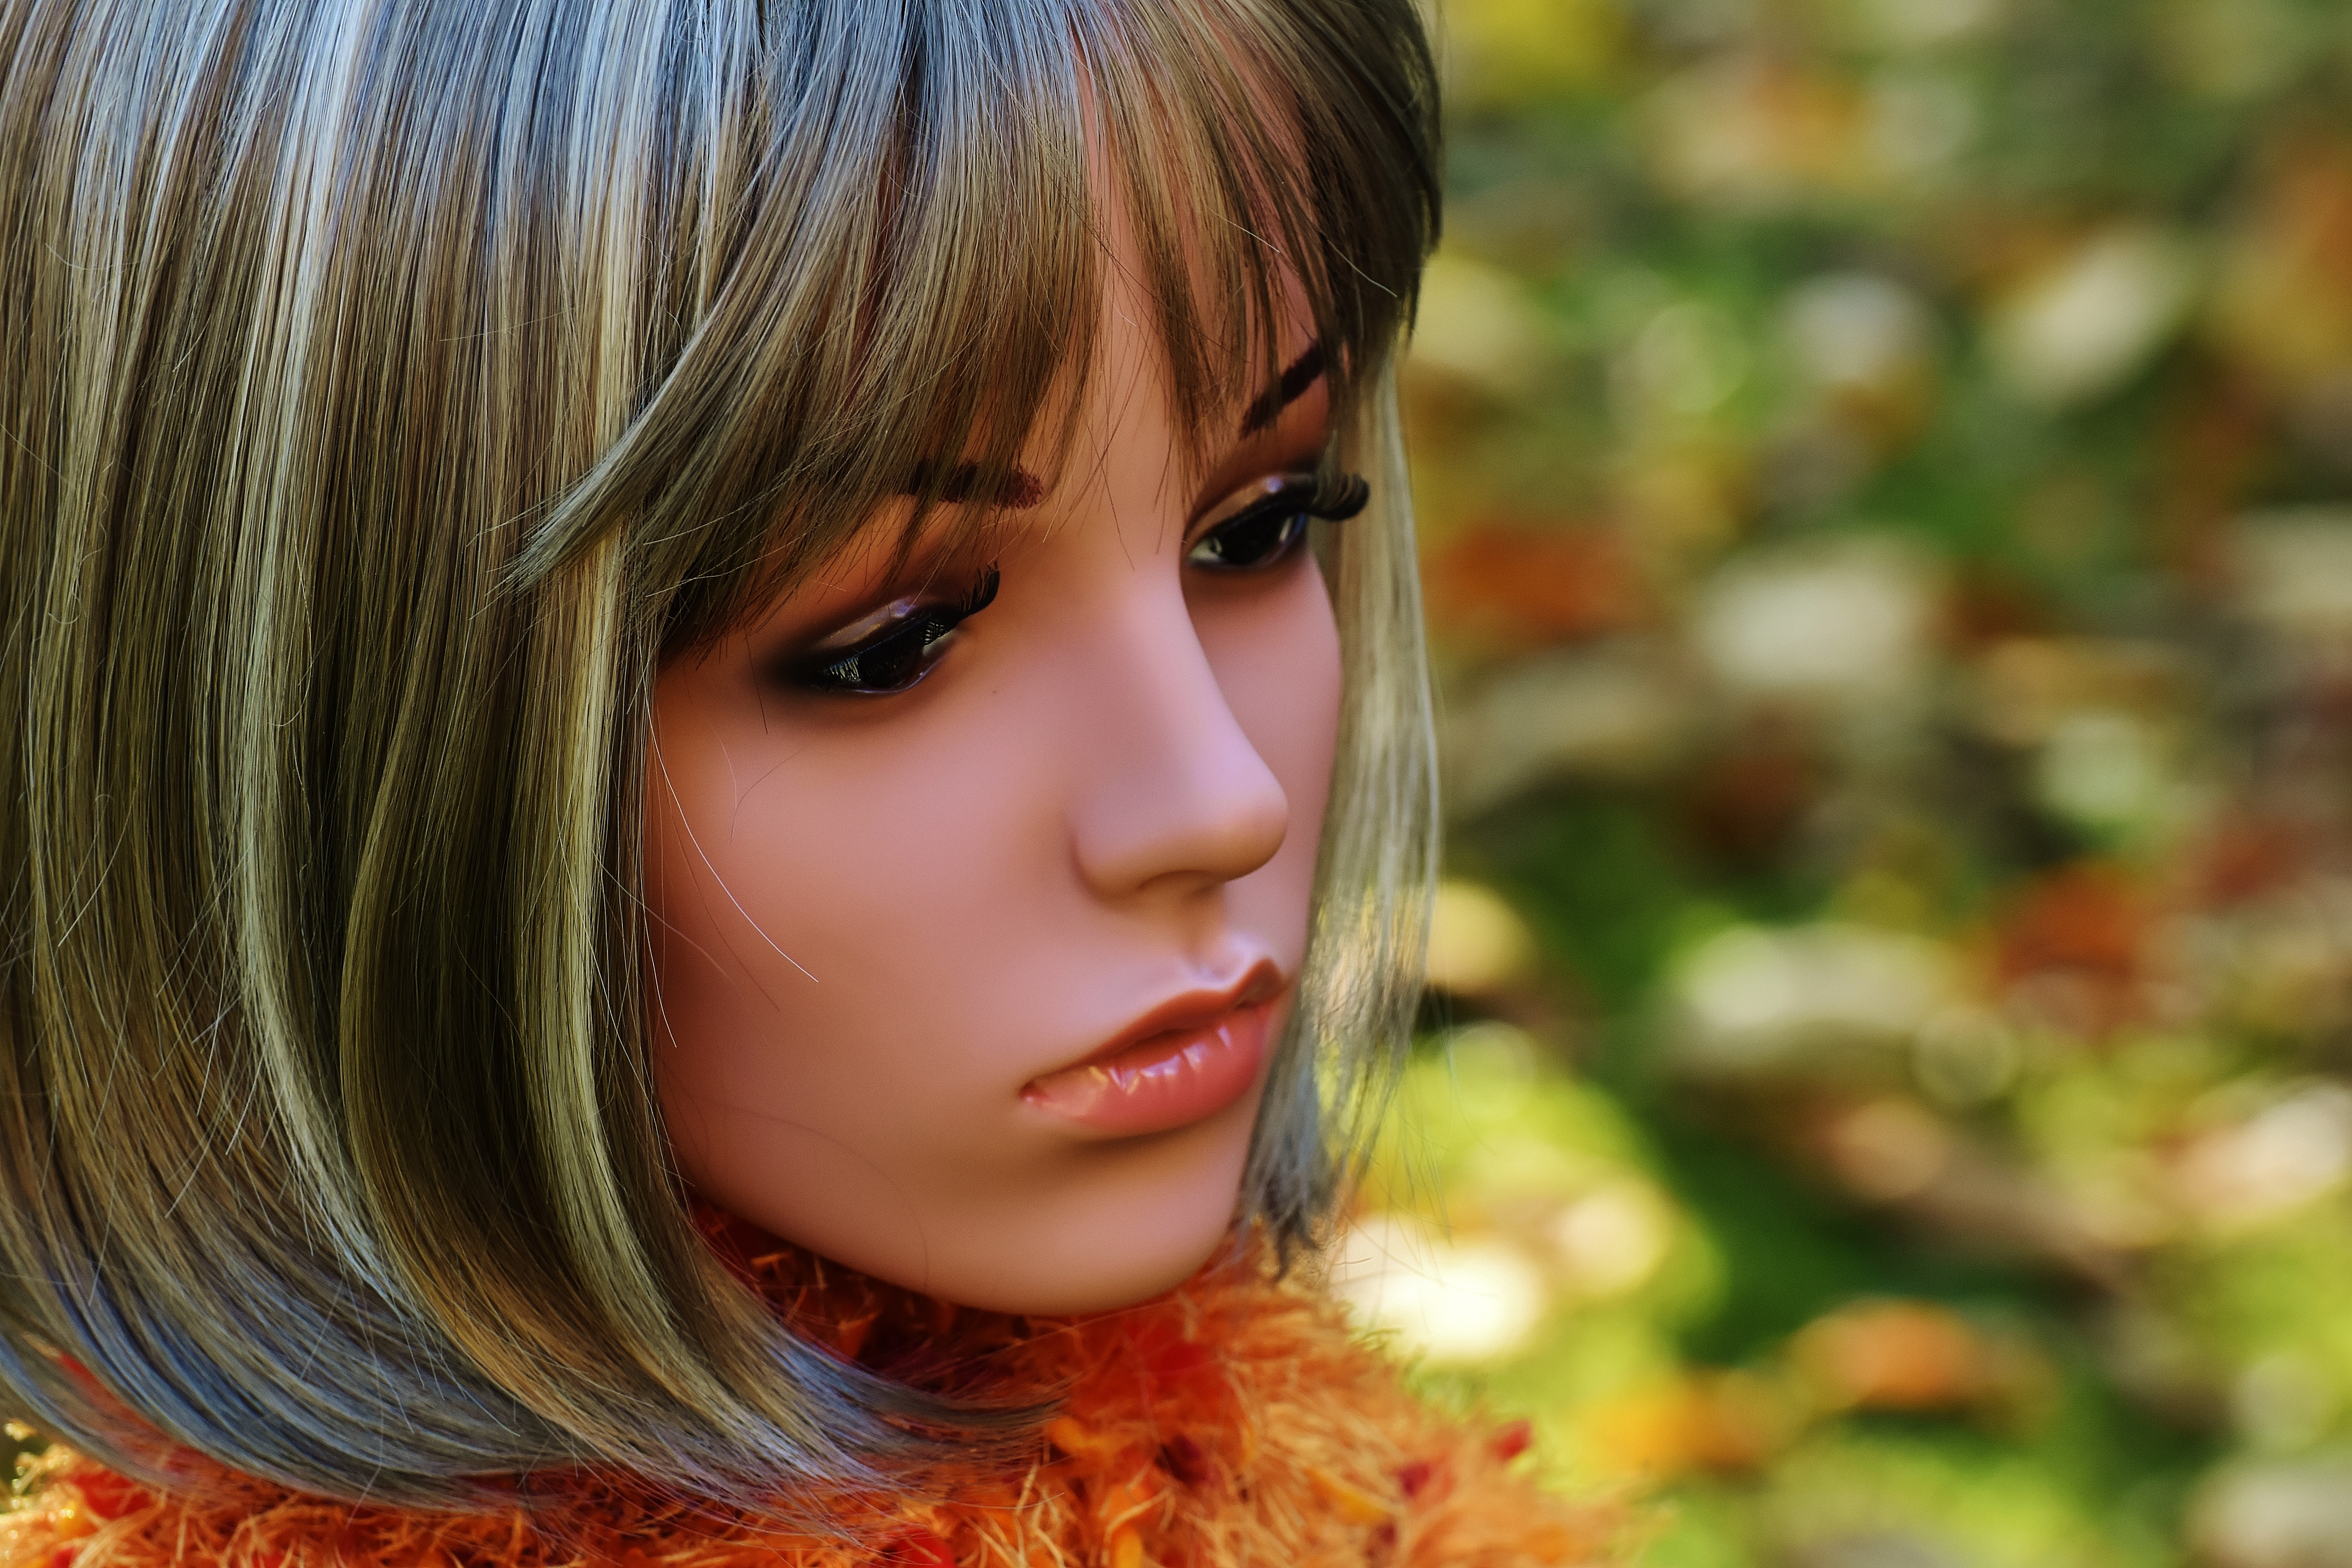
person, girl, woman, hair, photography, flower, female, portrait, model, young, red, color, autumn, romantic, child, lady, facial expression, hairstyle, smile, fig, close up, mannequin, face, doll, nose, eyes, shooting, eye, head, skin, beauty, blond, pretty, organ, dreamy, sweetness, display dummy, femininity, female model, melted, attractive, wig head, dekokopf, young woman, brown hair, portrait photography, human hair color